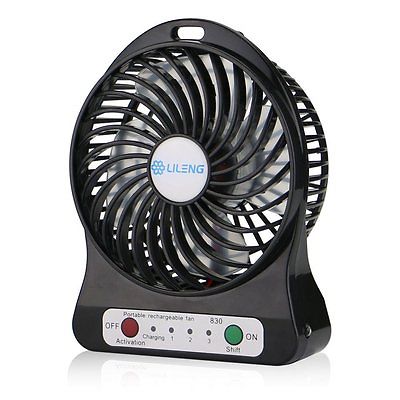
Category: fan